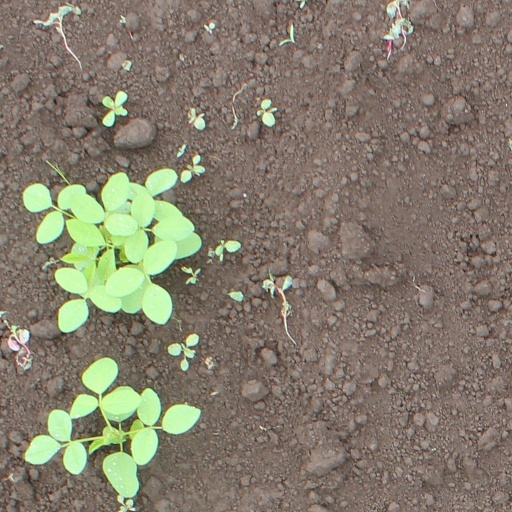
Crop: soybean